Suzuki GSX-R750

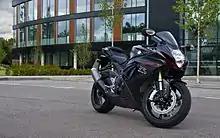
2011 Suzuki GSX-R 750 (L1)

The Racing homologation Limited Edition model. 500 were manufactured worldwide, with 199 made for the US, 20 for Canada and 150 for the Japanese market. Its $6,499.99 retail price was 40% more expensive than the standard (G) model, making it the most expensive Japanese sport-bike money could buy that year. Unique items that differentiate this model from the standard (G) model include a dry clutch system, close-ratio 6 speed transmission, 29mm flat-slide carbs, 19L steel gas tank, hand-laid fiberglass solo rear section with single racing seat, side bodywork utilizing Dzus quick release fasteners and Limited-Edition graphics.